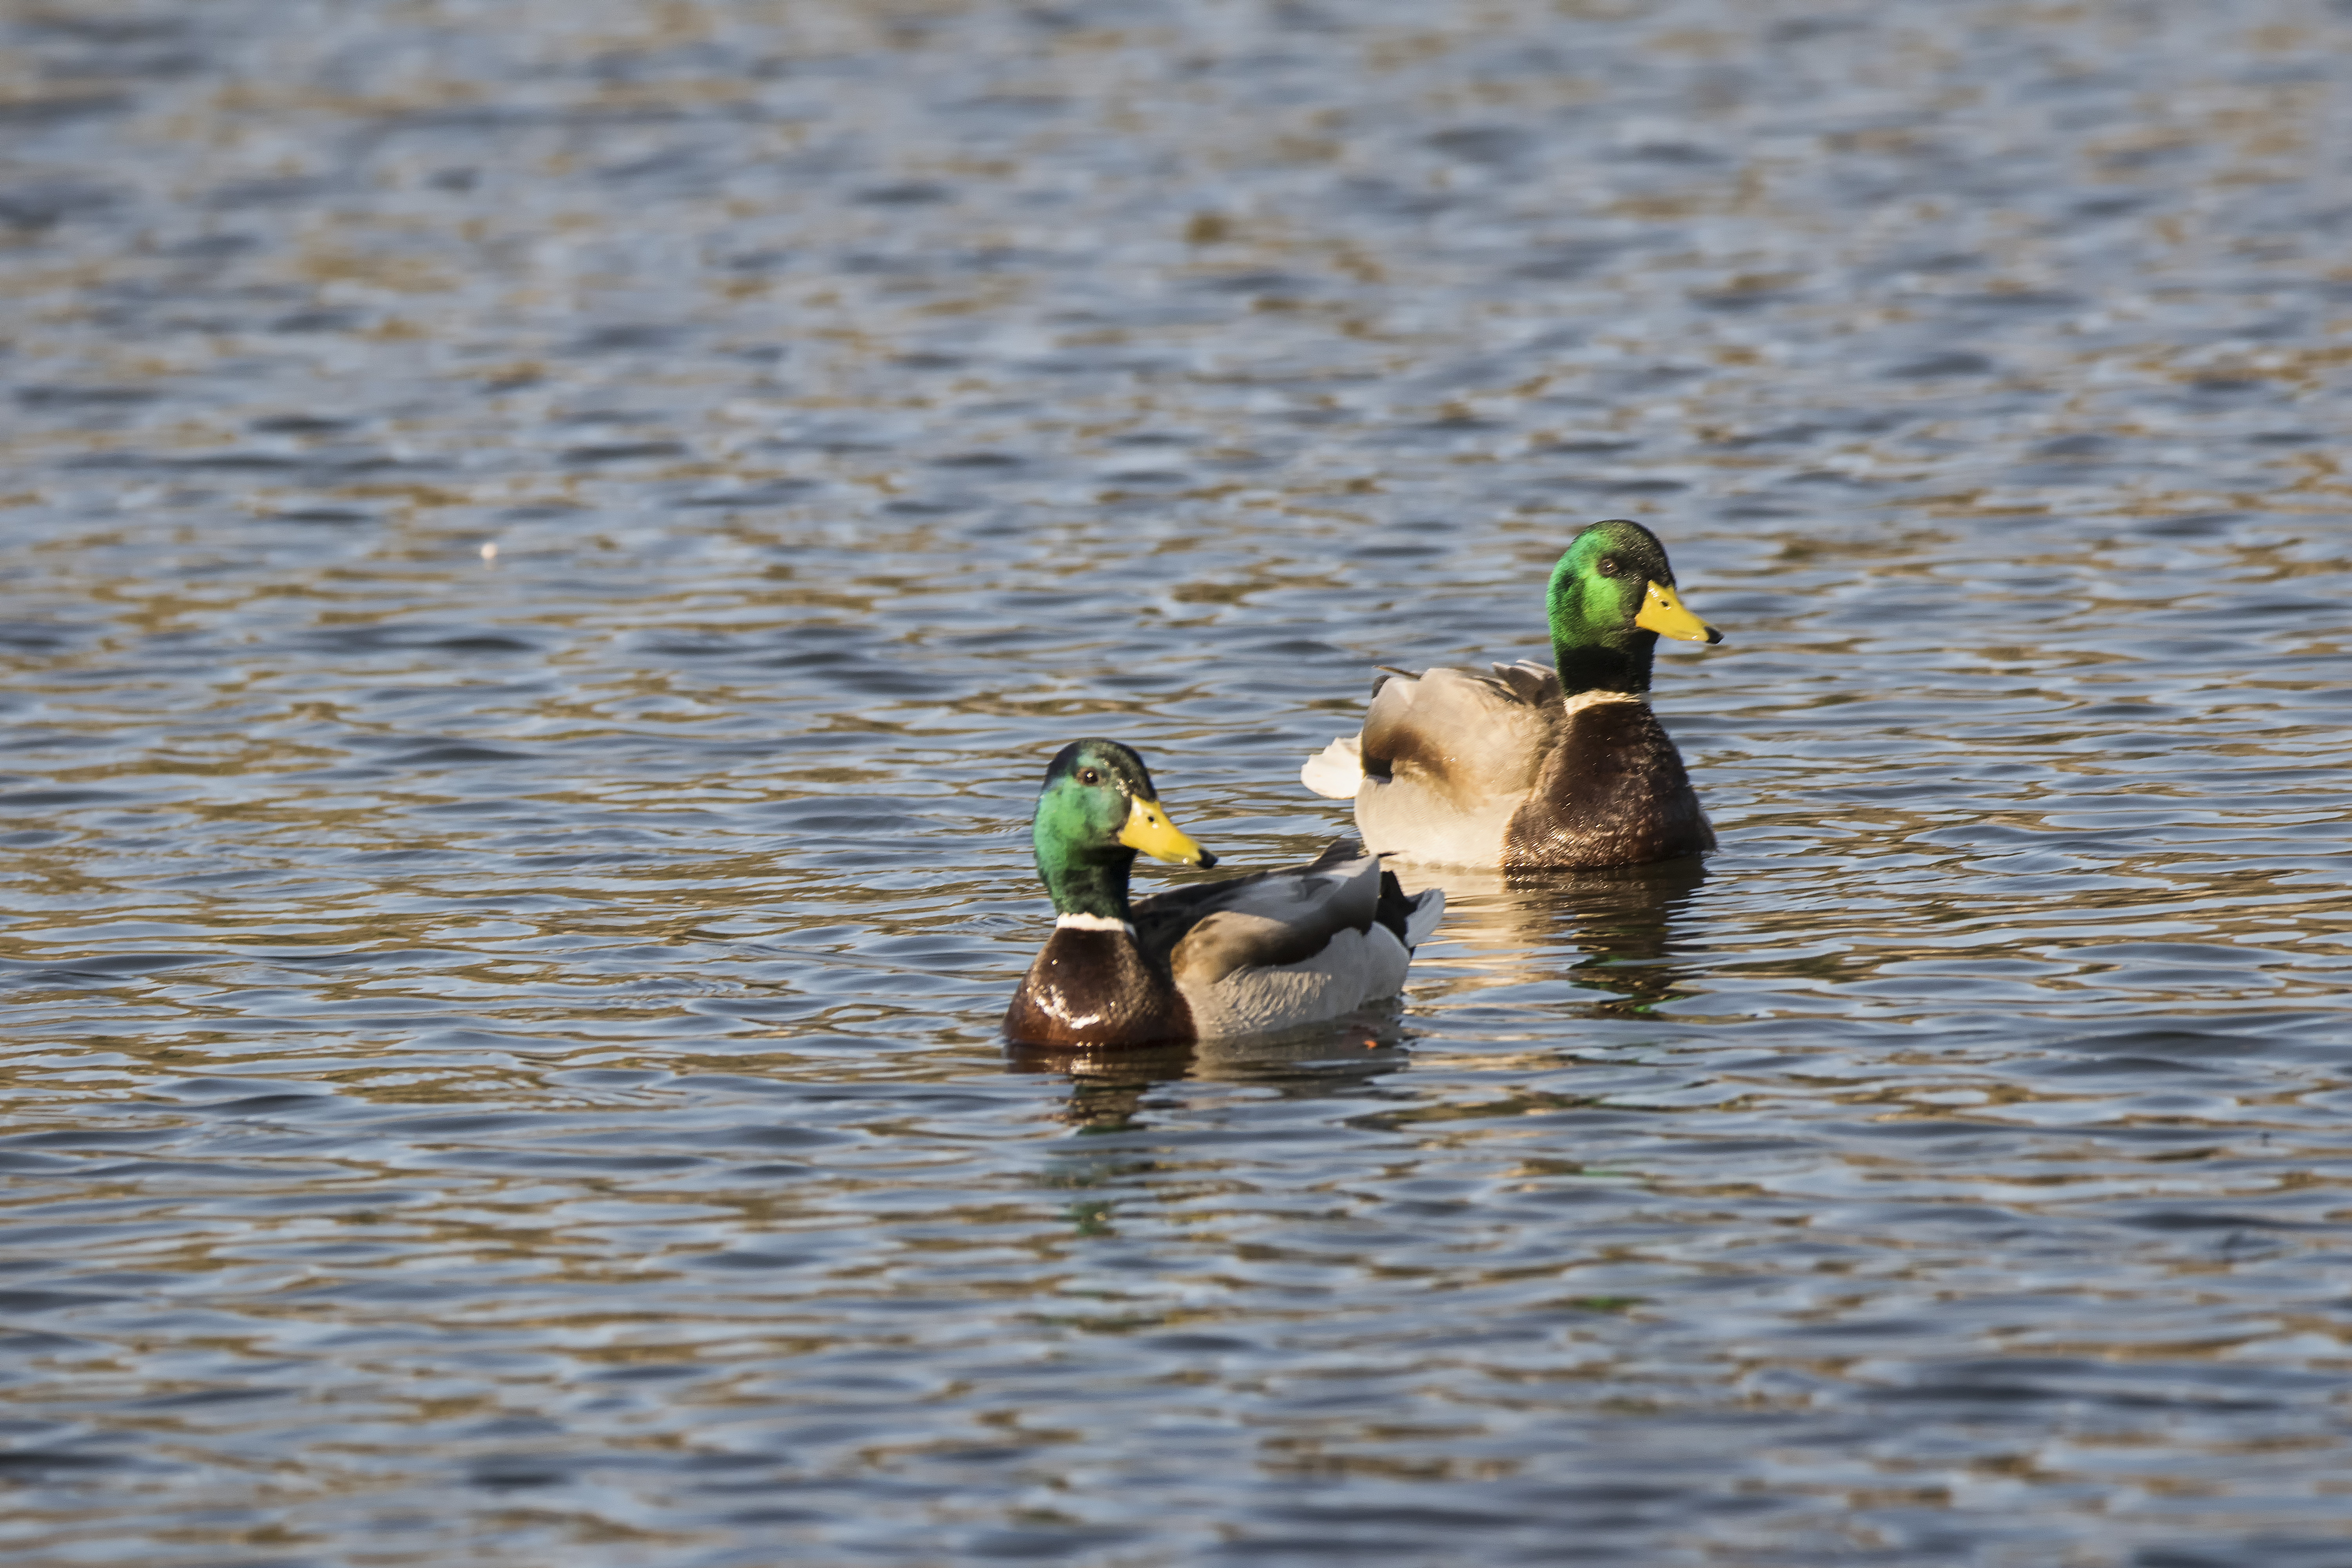
water, nature, bird, wildlife, fauna, poultry, duck, canada, vertebrate, quebec, colvert, waterfowl, water bird, mallard, canard, sherbrooke, oiseau, ducks geese and swans